Muntu Valdo

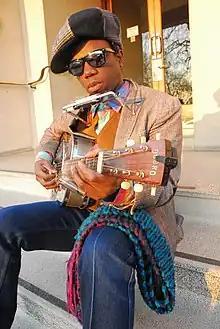

Muntu Valdo (born 1972) is an [acoustic blues] guitarist, harmonica player, and singer from Douala, Cameroon. He has performed with Ali Farka Toure, Manu Dibango, Richard Bona, Lokua Kanza, Eko Roosevelt, Lionel & Stephane Belmondo, Keziah Jones, and Alpha Blondy, and has played at Womad music festivals.